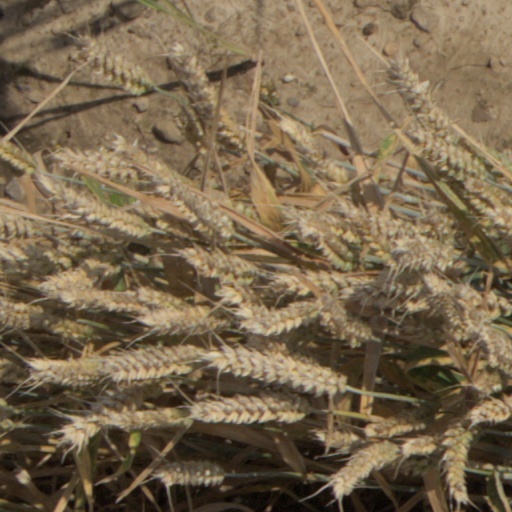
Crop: wheat